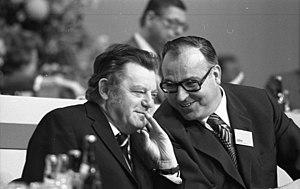
Franz Josef Strauss, né le 6 septembre 1915 à Munich et mort le 3 octobre 1988 à Ratisbonne, est un homme politique allemand membre de l'Union chrétienne-sociale en Bavière.